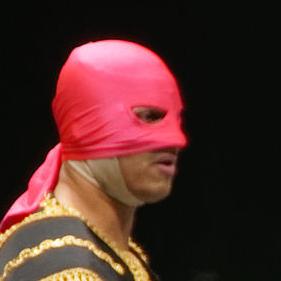
Age: 30